Reorganization of occupied dioceses during World War II

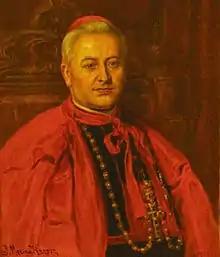
Cardinal August Hlond forced out German prelates after the war and replaced them with Polish ones.

The reorganization of occupied dioceses during World War II was an issue faced by Pope Pius XII of whether to extend the apostolic authority of Catholic bishops from Nazi Germany and Fascist Italy to German-occupied Europe during World War II.